Ministry for Naval Affairs (Greece)

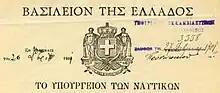
Letterhead of the Ministry for Naval Affairs in 1901

The Ministry for Naval Affairs was a government department of Greece responsible for matters pertaining to the Greek Navy as well as the Greek Merchant Marine Ministry.